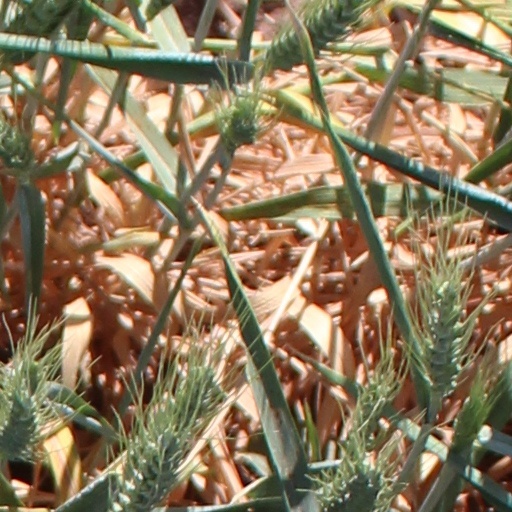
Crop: wheat